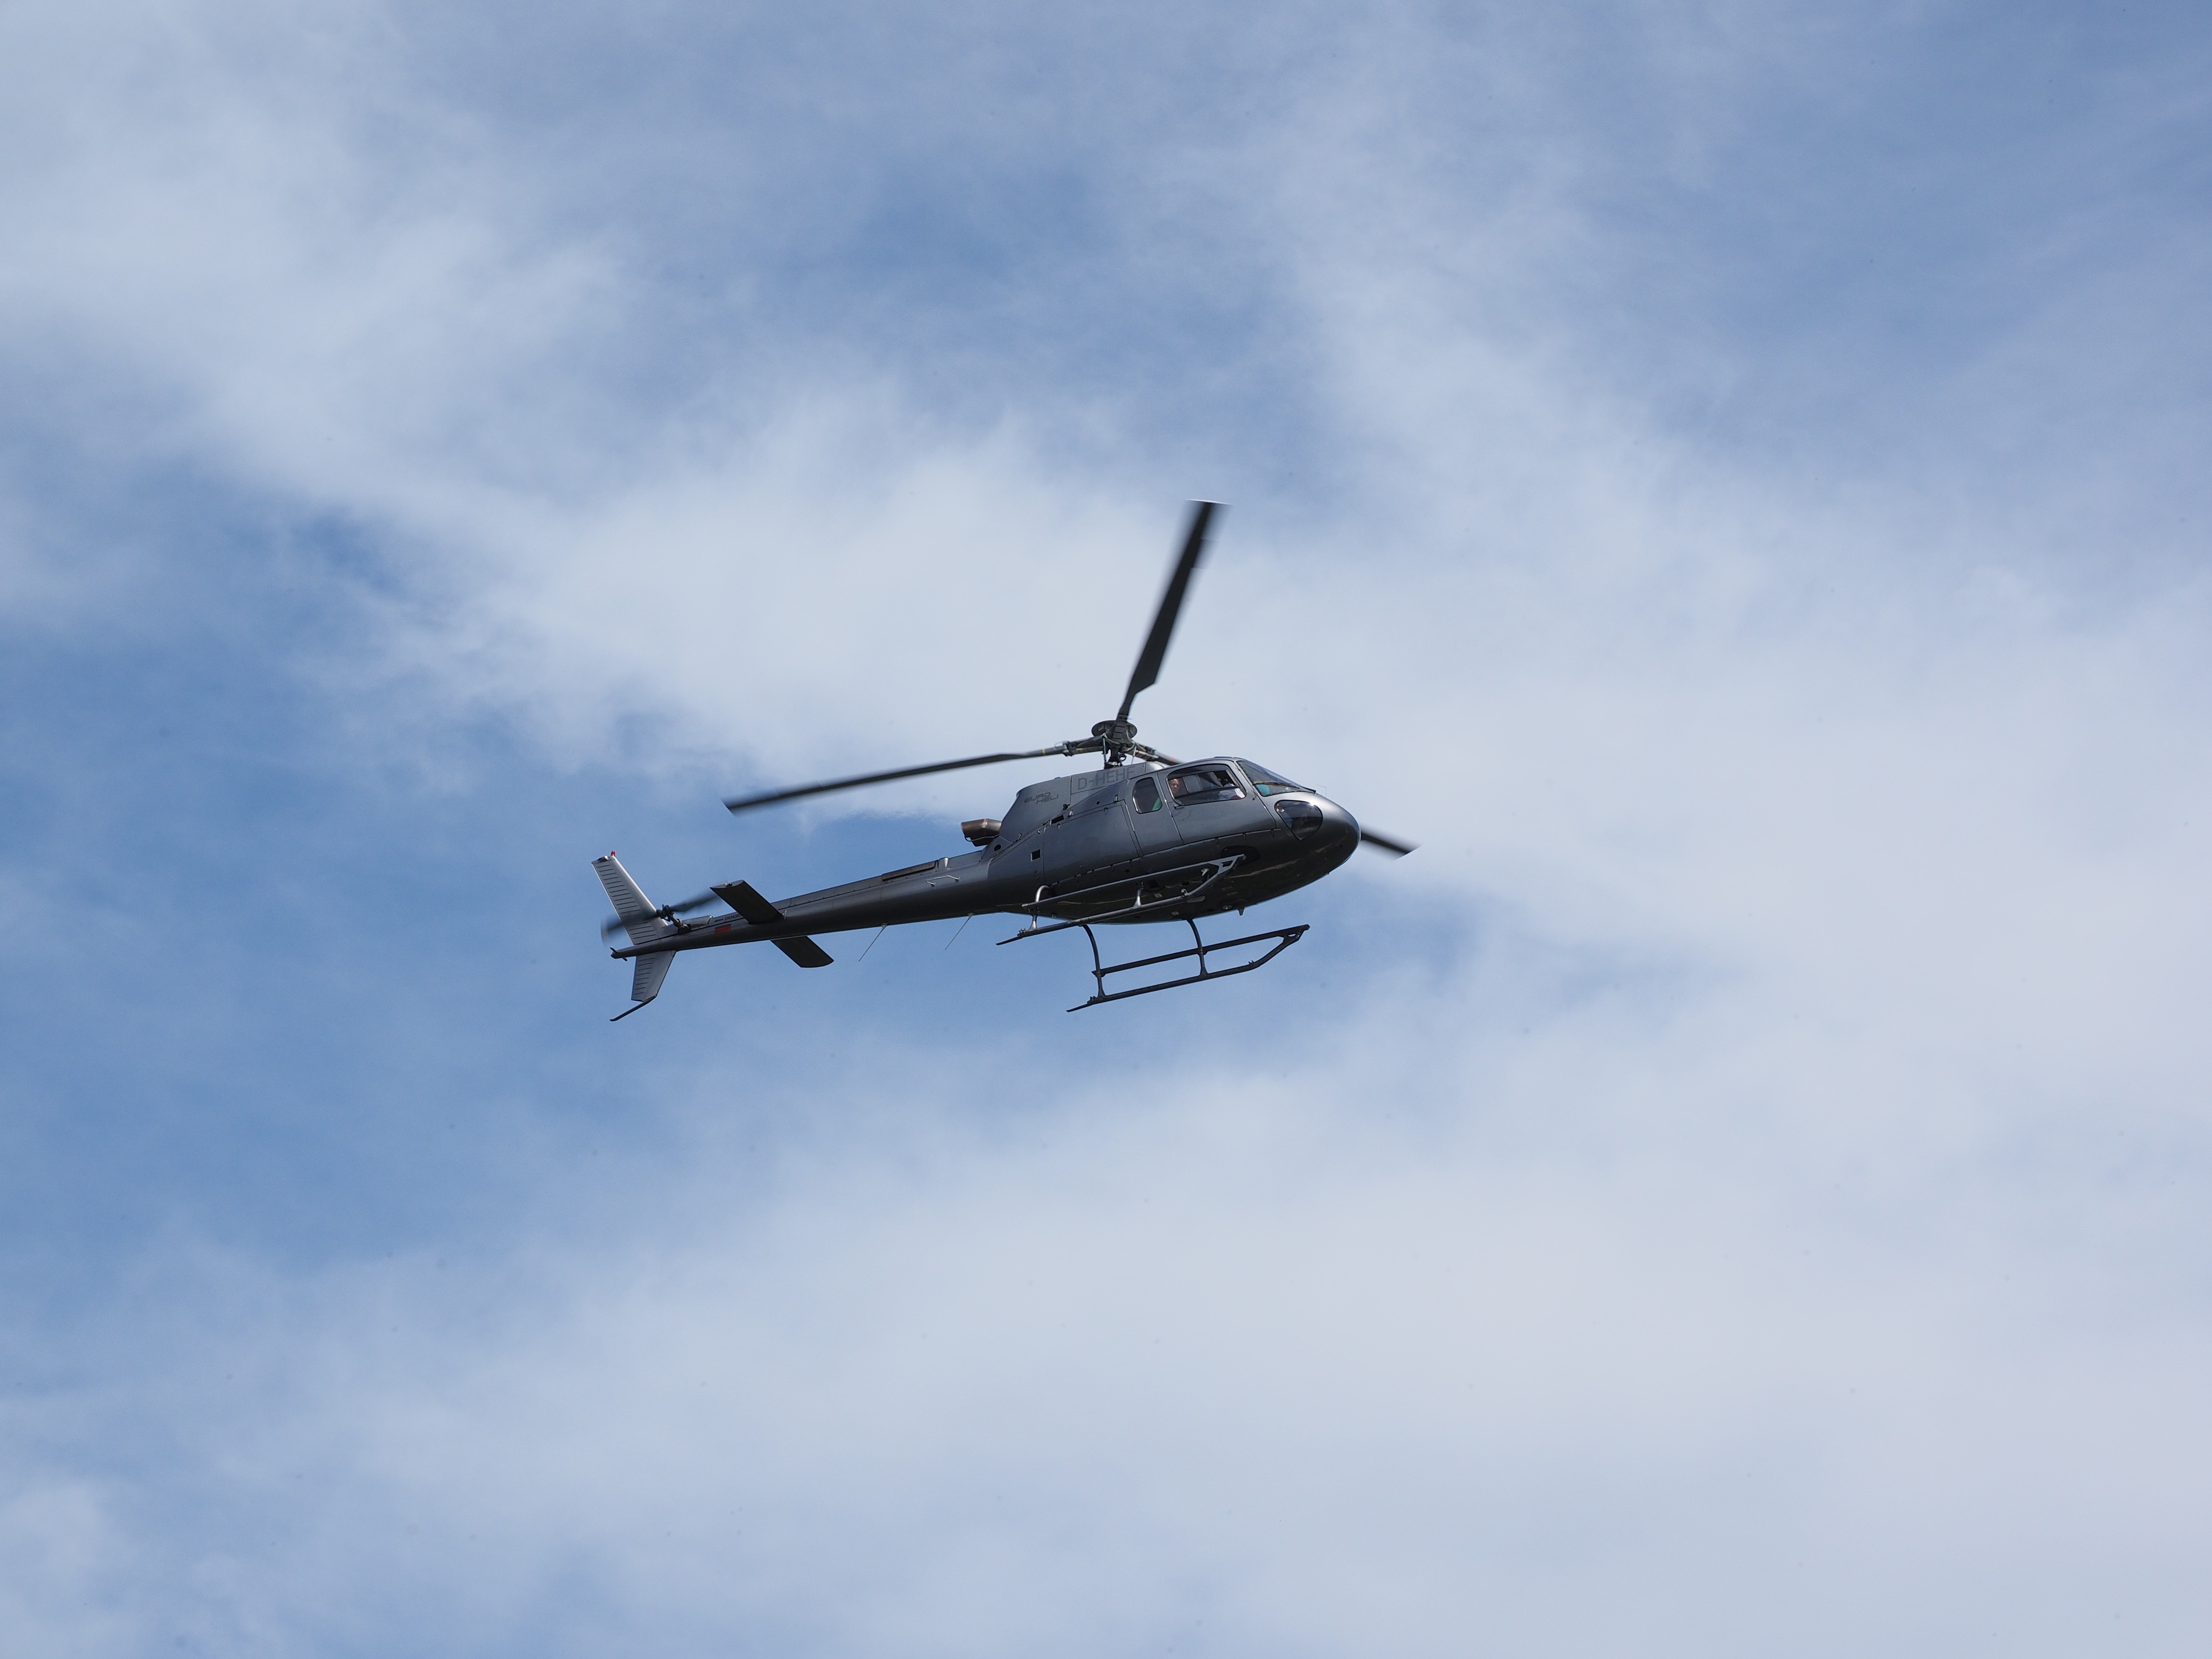
wing, fly, aircraft, vehicle, aviation, flight, helicopter, takeoff, rotorcraft, air show, air force, air monitoring, air space, atmosphere of earth, aircraft engine, helicopter rotor, military helicopter